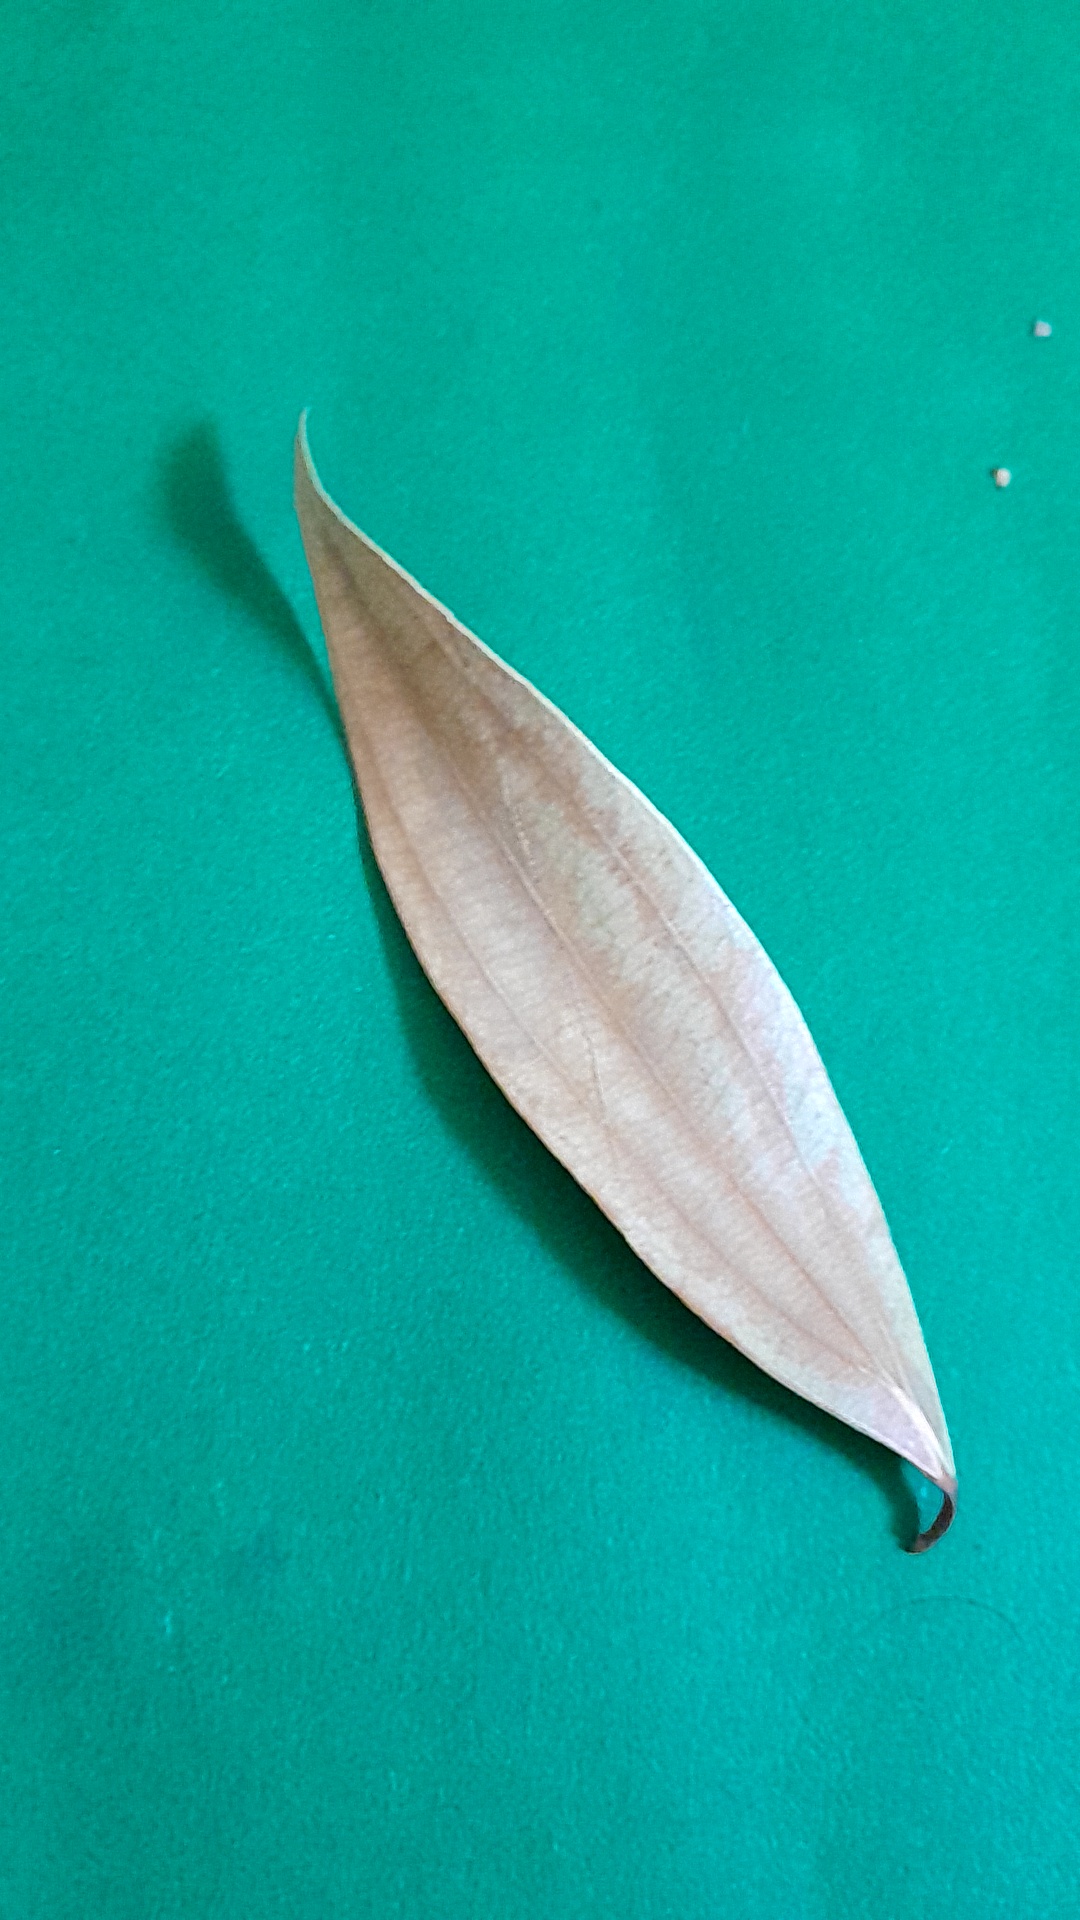
Label: Dry Leaf